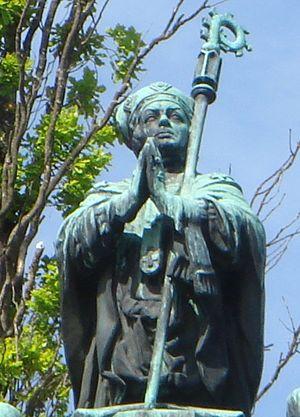
Jakob Ulvsson fut Archevêque d'Uppsala, en Suède de 1469 à 1515 et le fondateur de l'université d'Uppsala